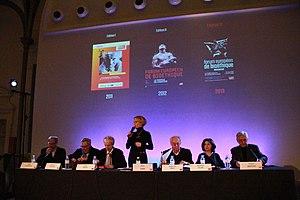
Strasbourg 3ème forum européen de bioéthique 28 janvier 2013